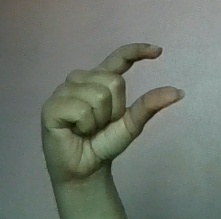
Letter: dal